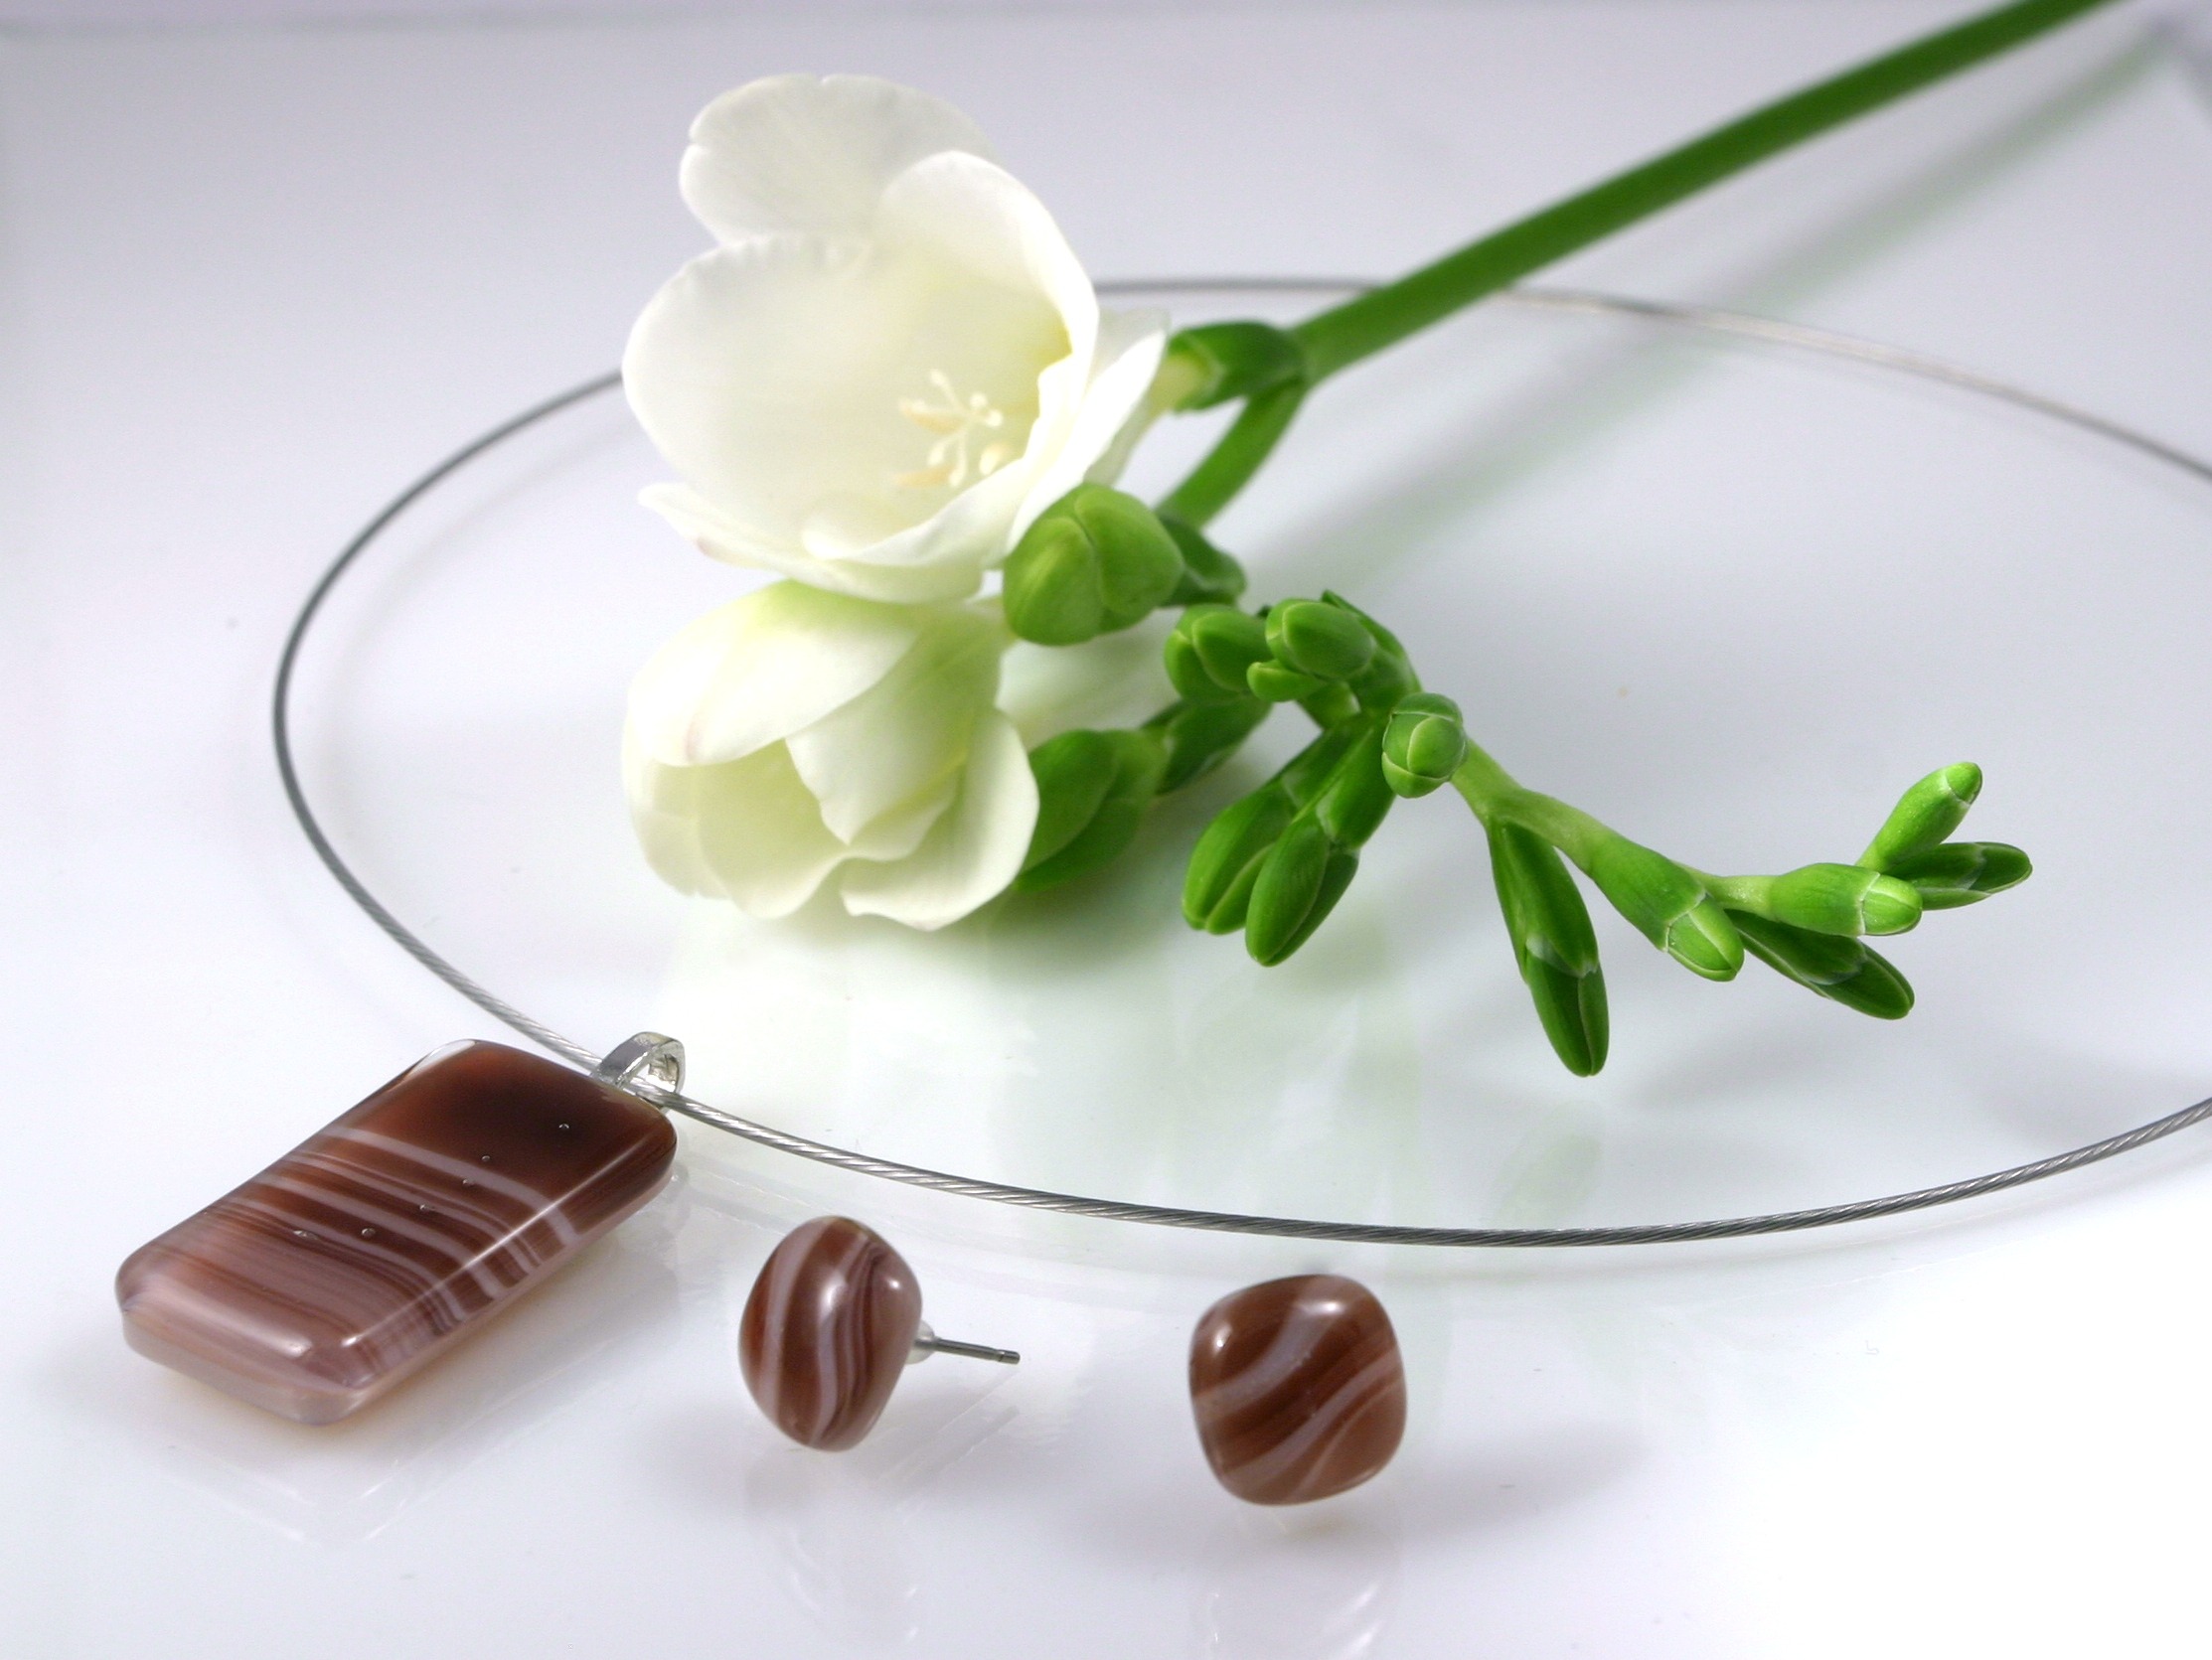
plant, white, flower, purple, petal, glass, food, spring, green, produce, fashion, jewelry, necklace, arrangement, earring, jewellery, earrings, accessories, spring flower, pendant, flavor, flowering plant, land plant, fused glass